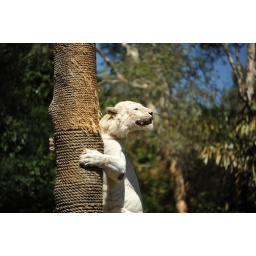
Mohan the white Bengal get his prize by climbing the pole